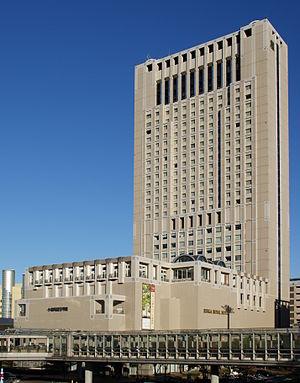
La Rihga Royal Hotel Kokura est un gratte-ciel construit de 1986 à 1993 à Kitakyushu dans le sud du Japon. Il mesure 132 mètres de hauteur pour une surface de plancher de 123 086 m².